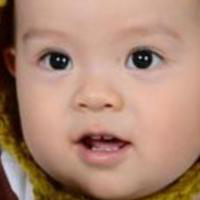
Age group: age 01-10